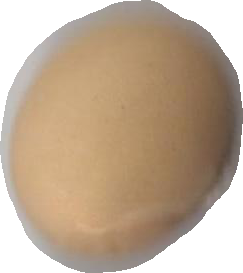
Variety: Dega